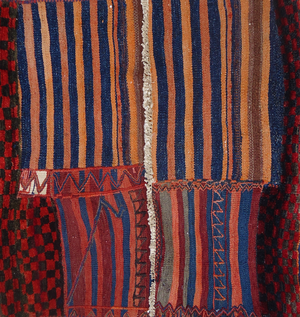
Tacheh est un sac double en un tissu, typique de la région iranienne de Chahar Mahaal Et Bakhtiari, utilisé par les tribus nomades Bakhtiaris pour transporter des grains ou des farines, à dos d'âne, de cheval ou de mulet. Le nom vient du nom persan ta ou tai qui signifie aussi « ballot » et du suffixe diminutif chet, avec la signification de « petit ballot ». Ces sacs sont produits dans les villages à l'ouest d'Esfahan.